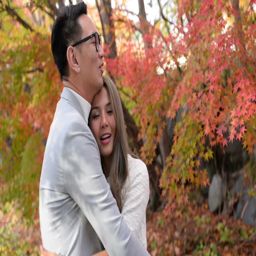
happy couple hugging in the red maple autumn scene